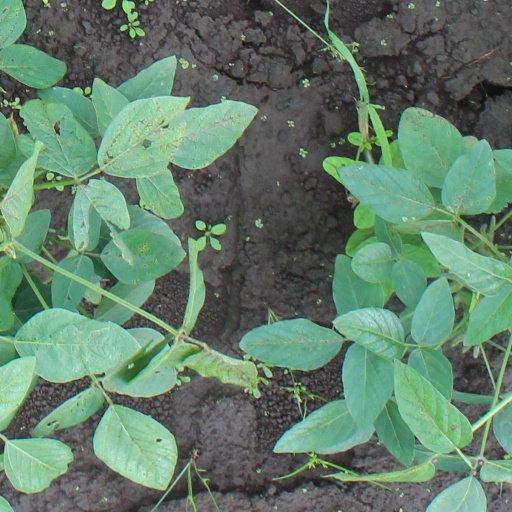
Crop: soybean